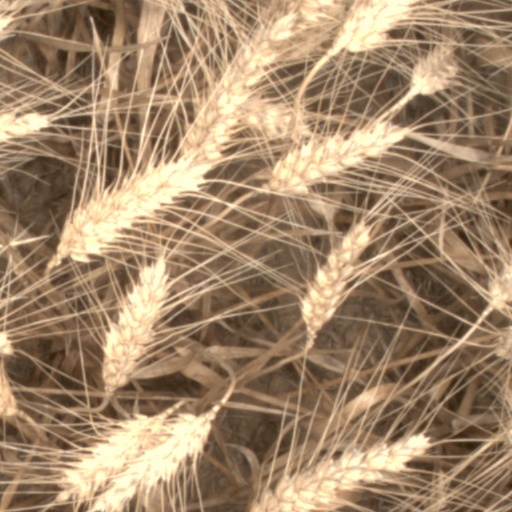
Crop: wheat